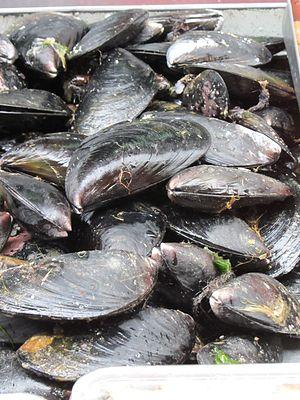
Aulacomya est un genre de moules d'eau salée, de mollusques bivalves marins, appartenant à la famille des Mytilidae, les vraies moules.